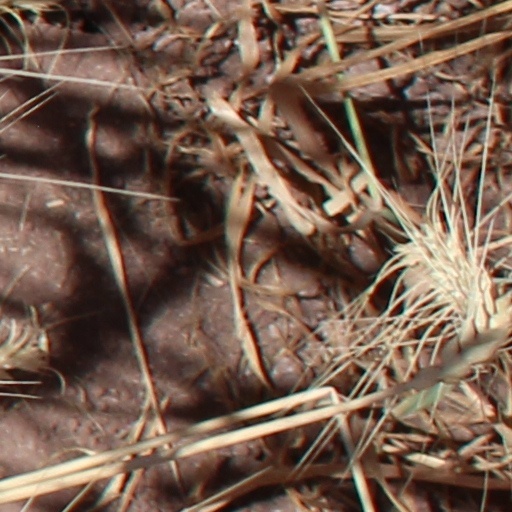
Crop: wheat